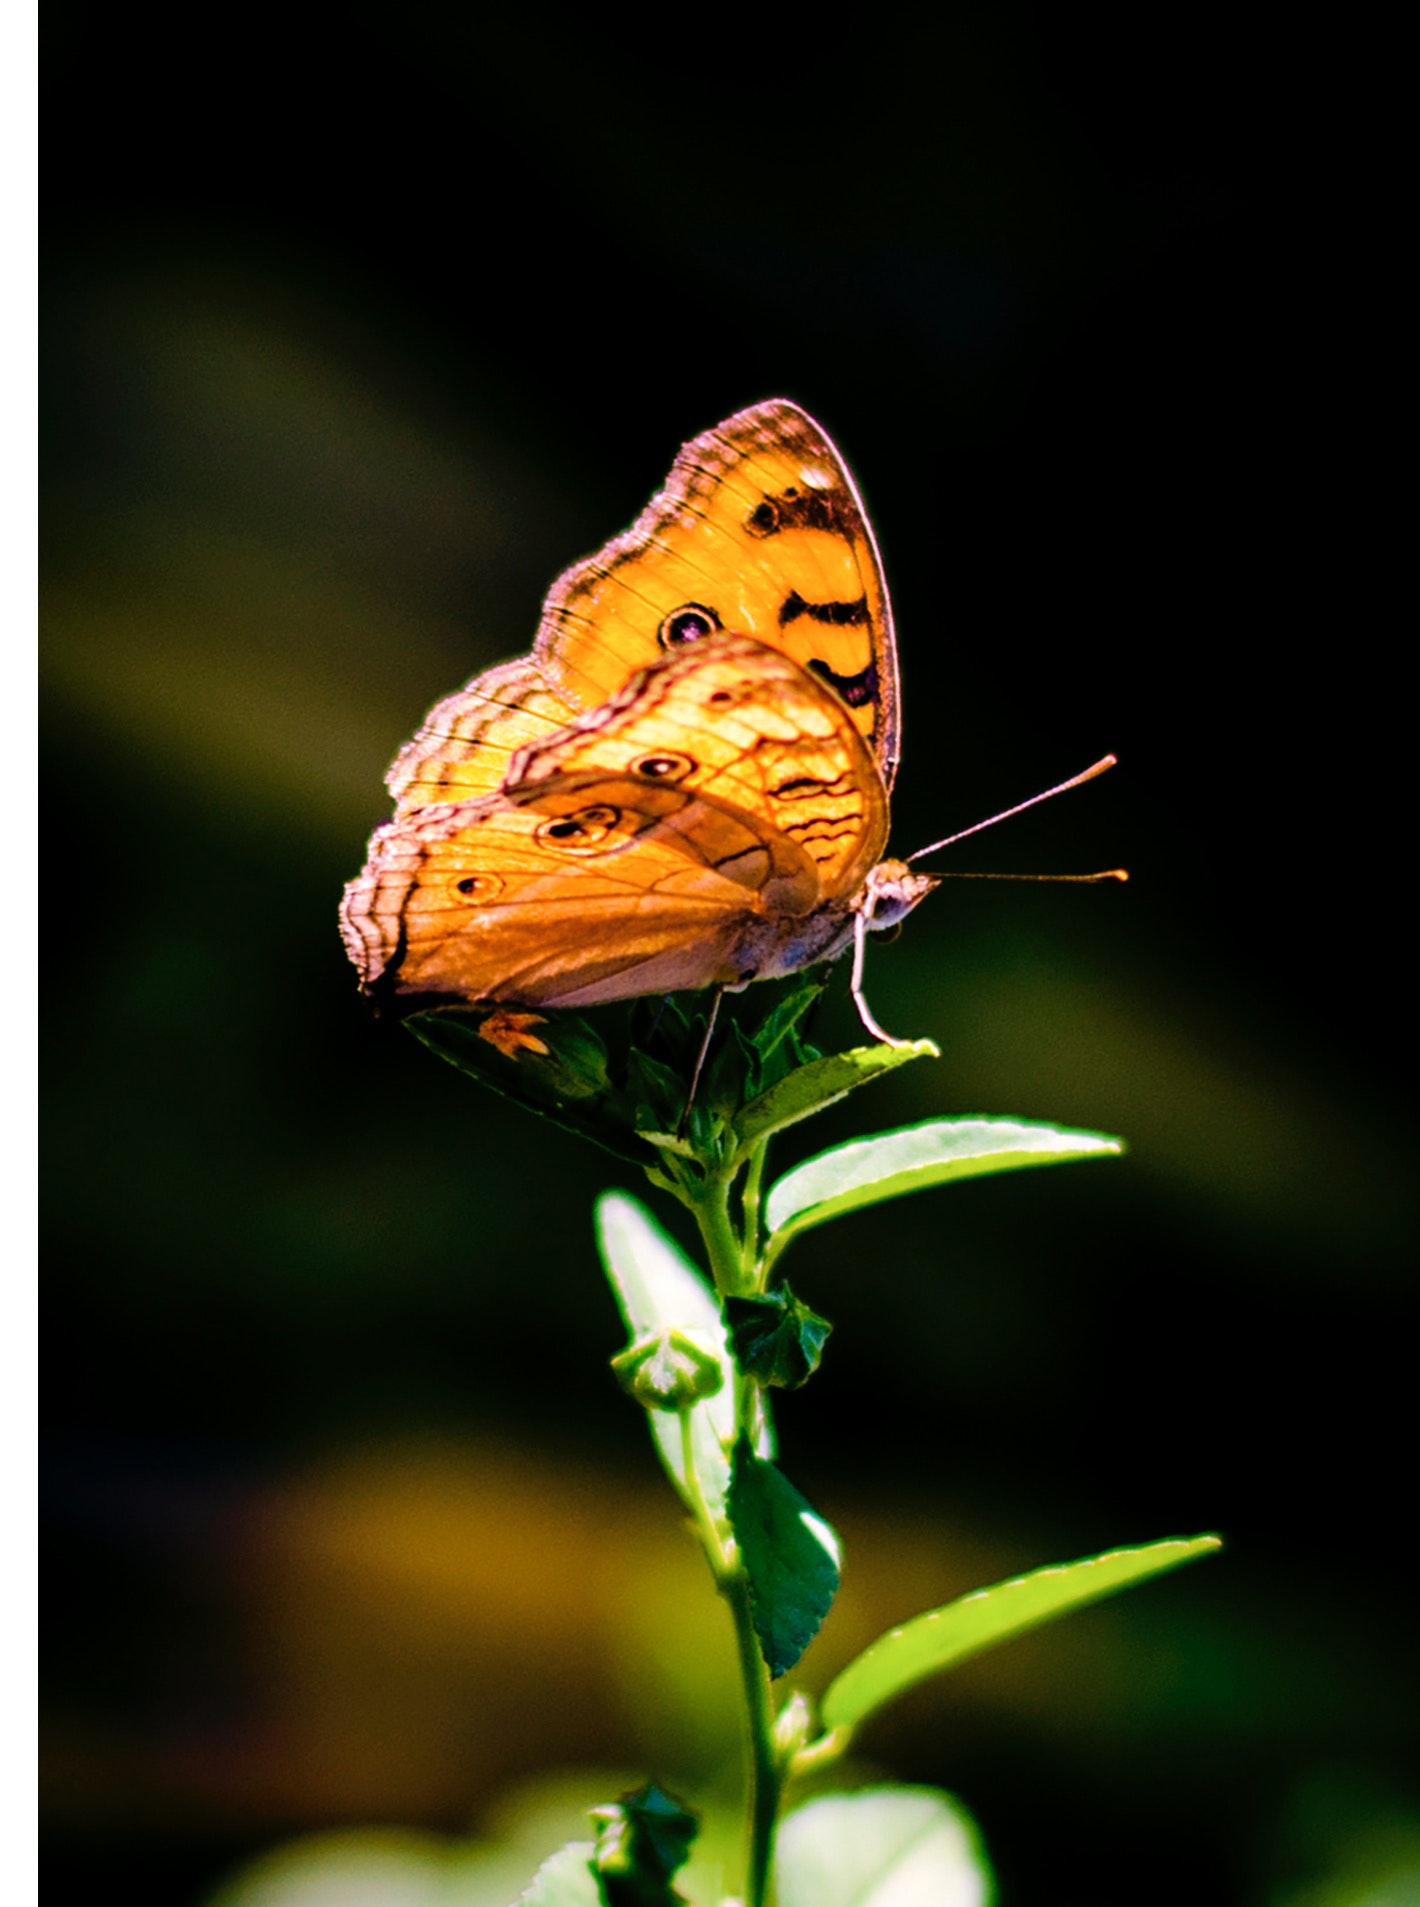
butterfly, Cynthia subgenus, insect, moths and butterflies, invertebrate, pollinator, American painted lady, argynnis, brush footed butterfly, macro photography, plant, flower, gulf fritillary, photography, arthropod, lycaenid, nectar